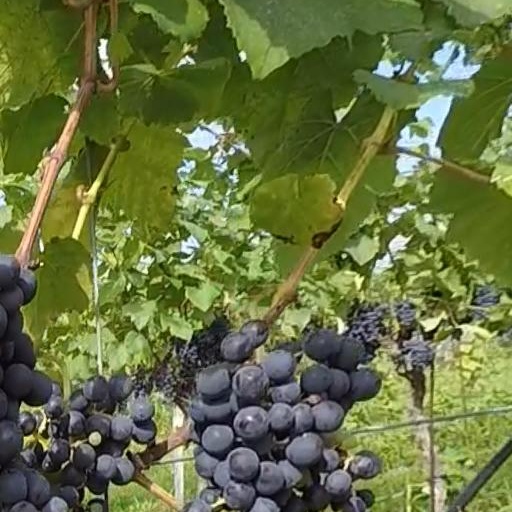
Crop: grape